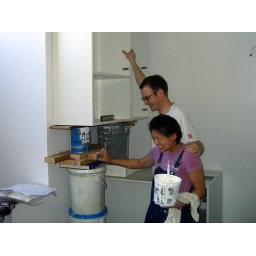
Dan and Carmen, in front of a large stack that was used to hold the kitchen wall cabinet in place.